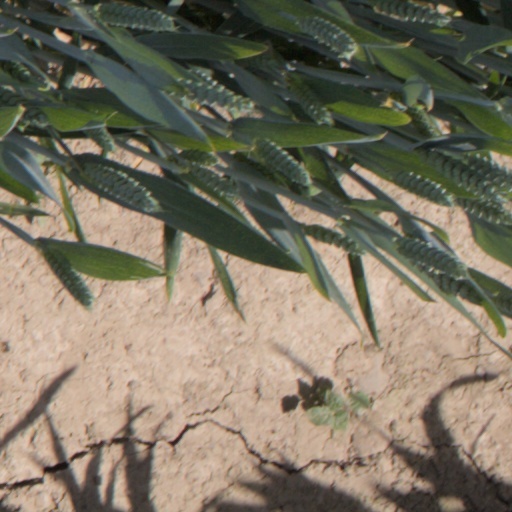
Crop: wheat